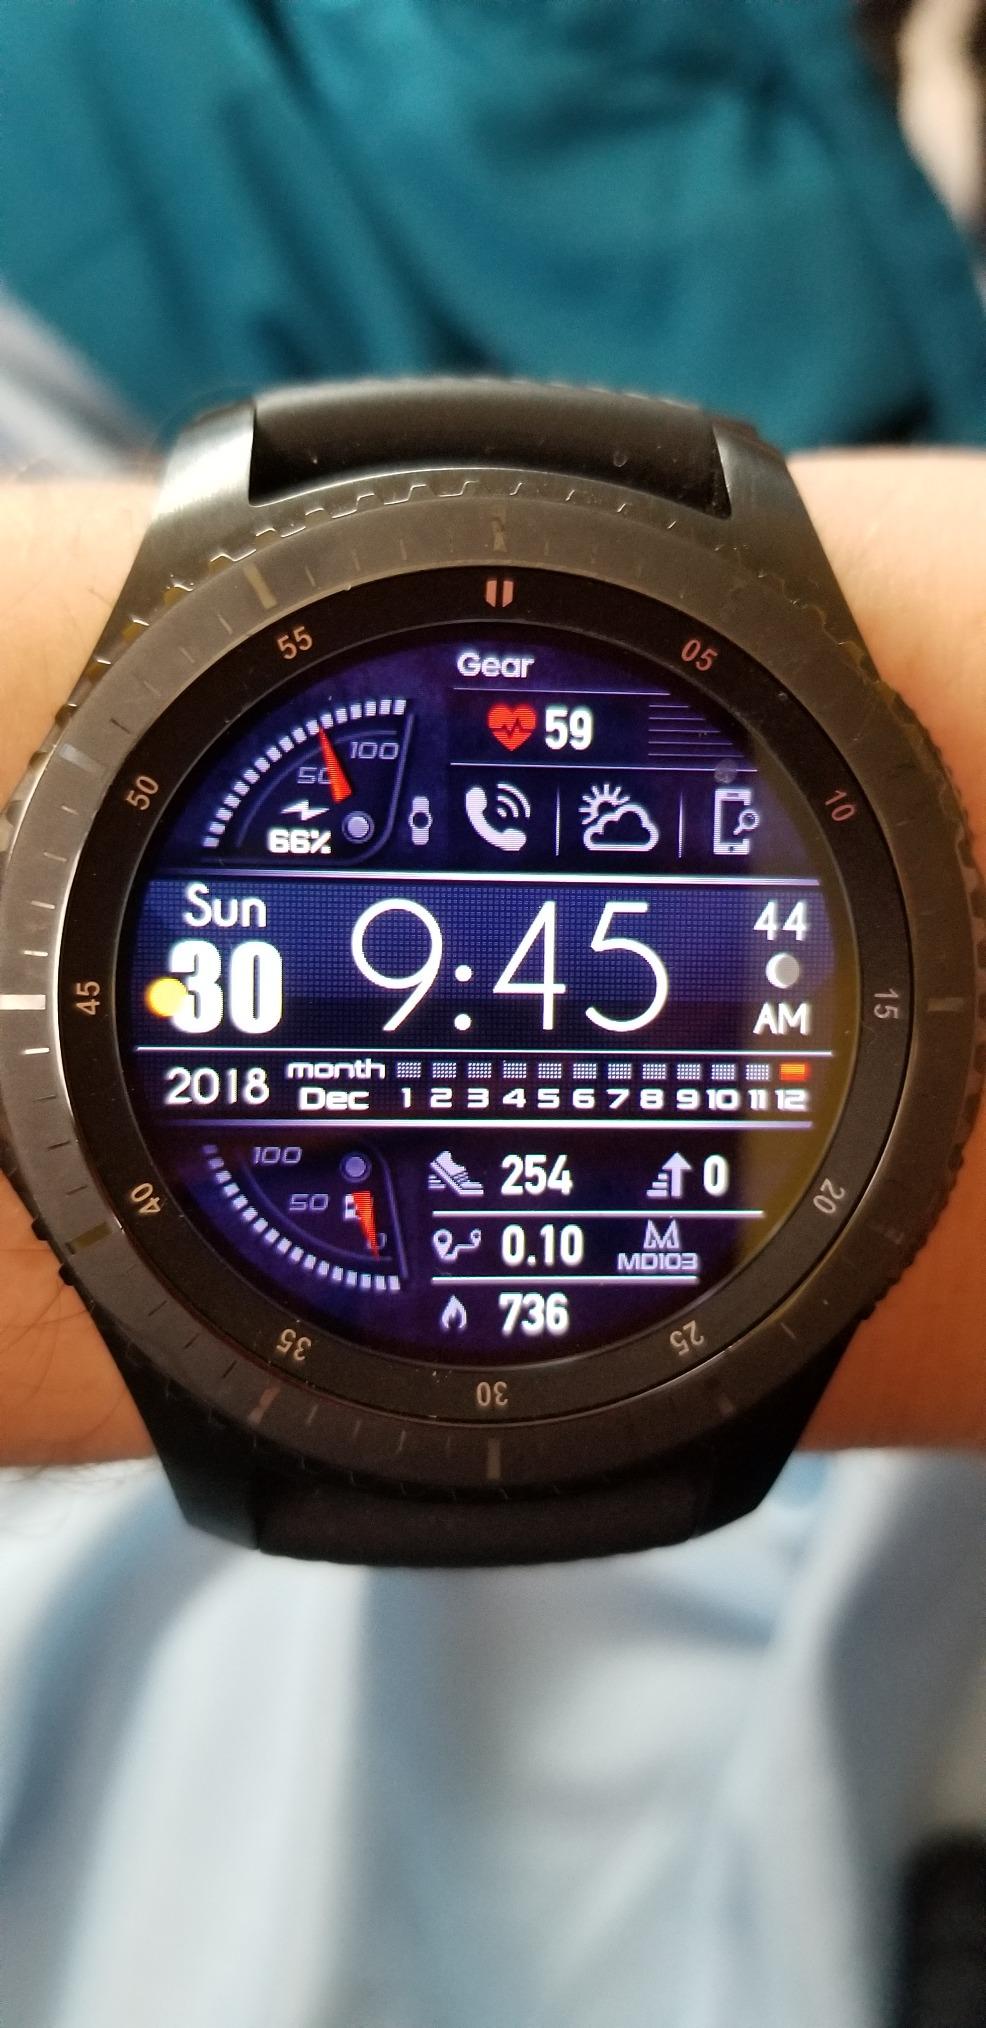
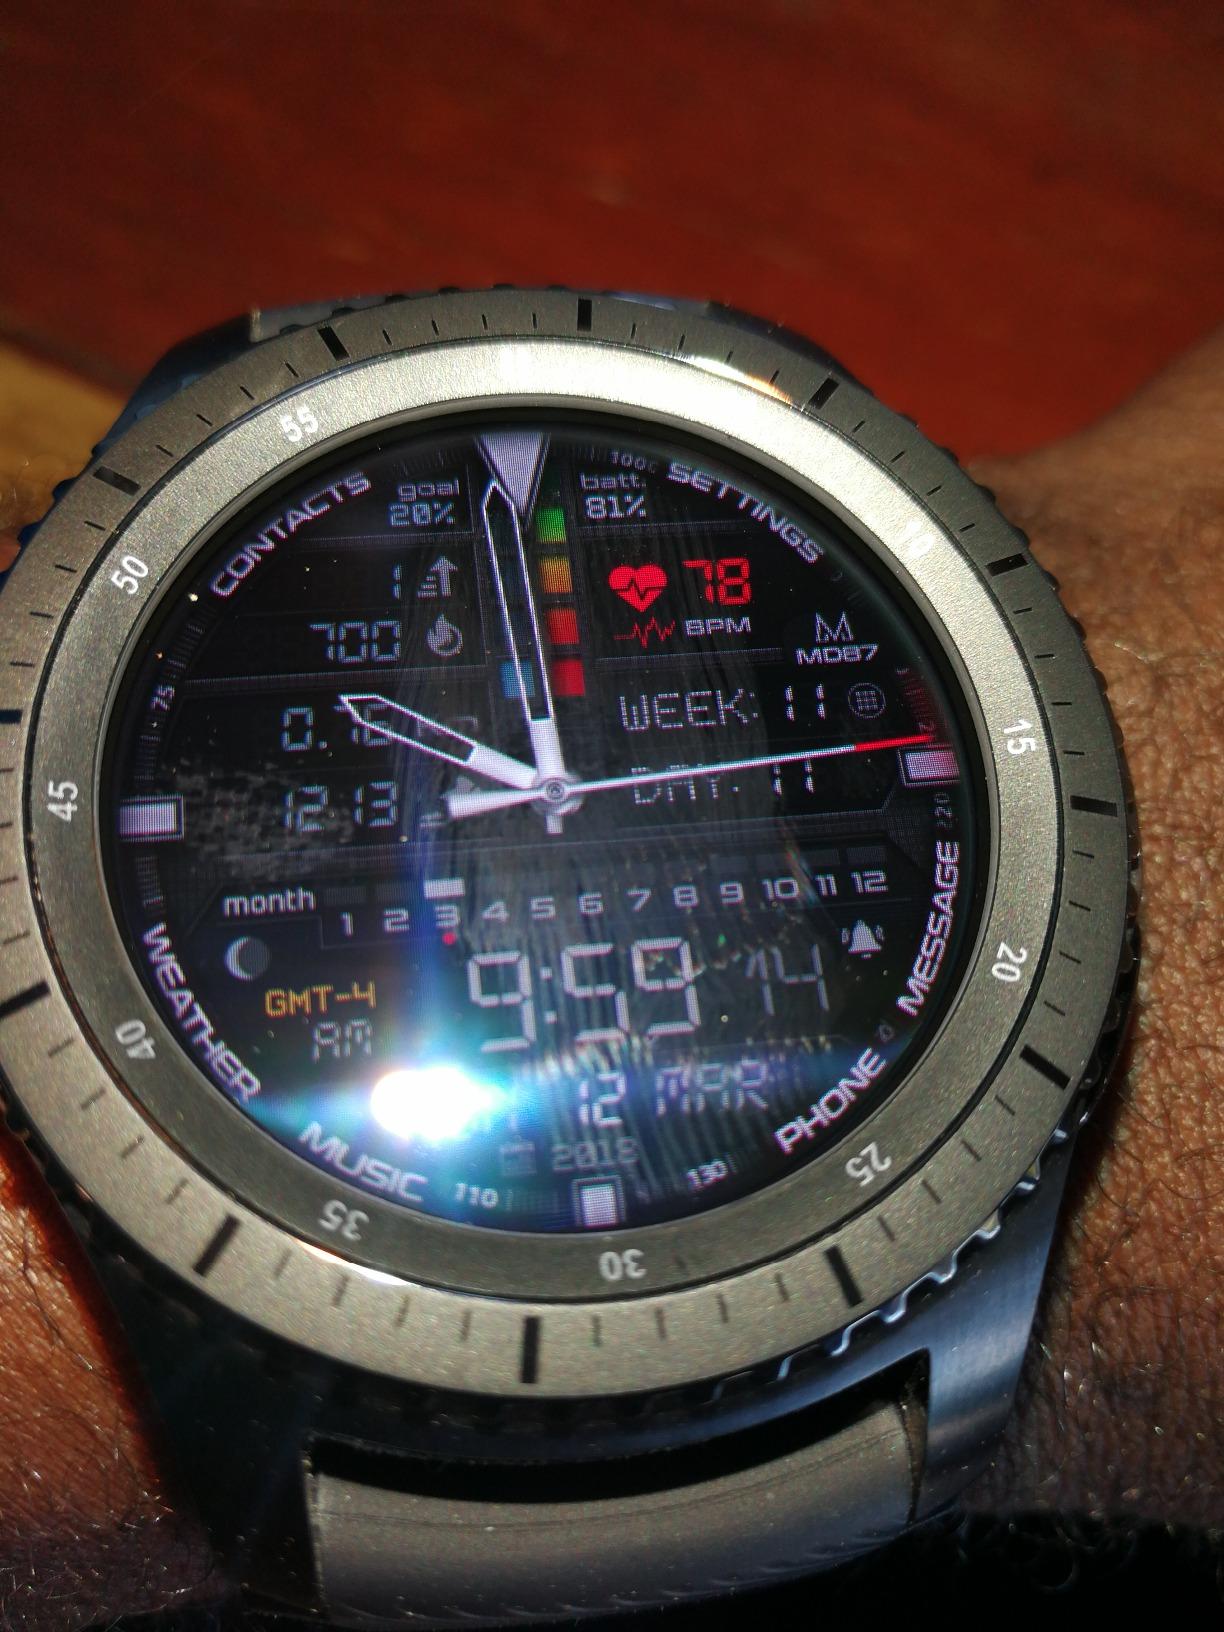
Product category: smartwatch
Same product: yes